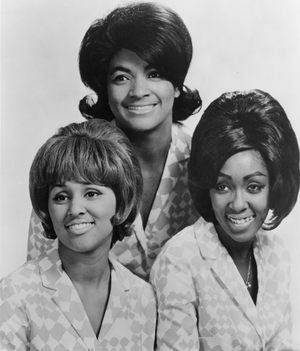
Darlene Love, de son vrai nom Darlene Wright, est une chanteuse et actrice afro-américaine née le 26 juillet 1941 à Los Angeles aux États-Unis.